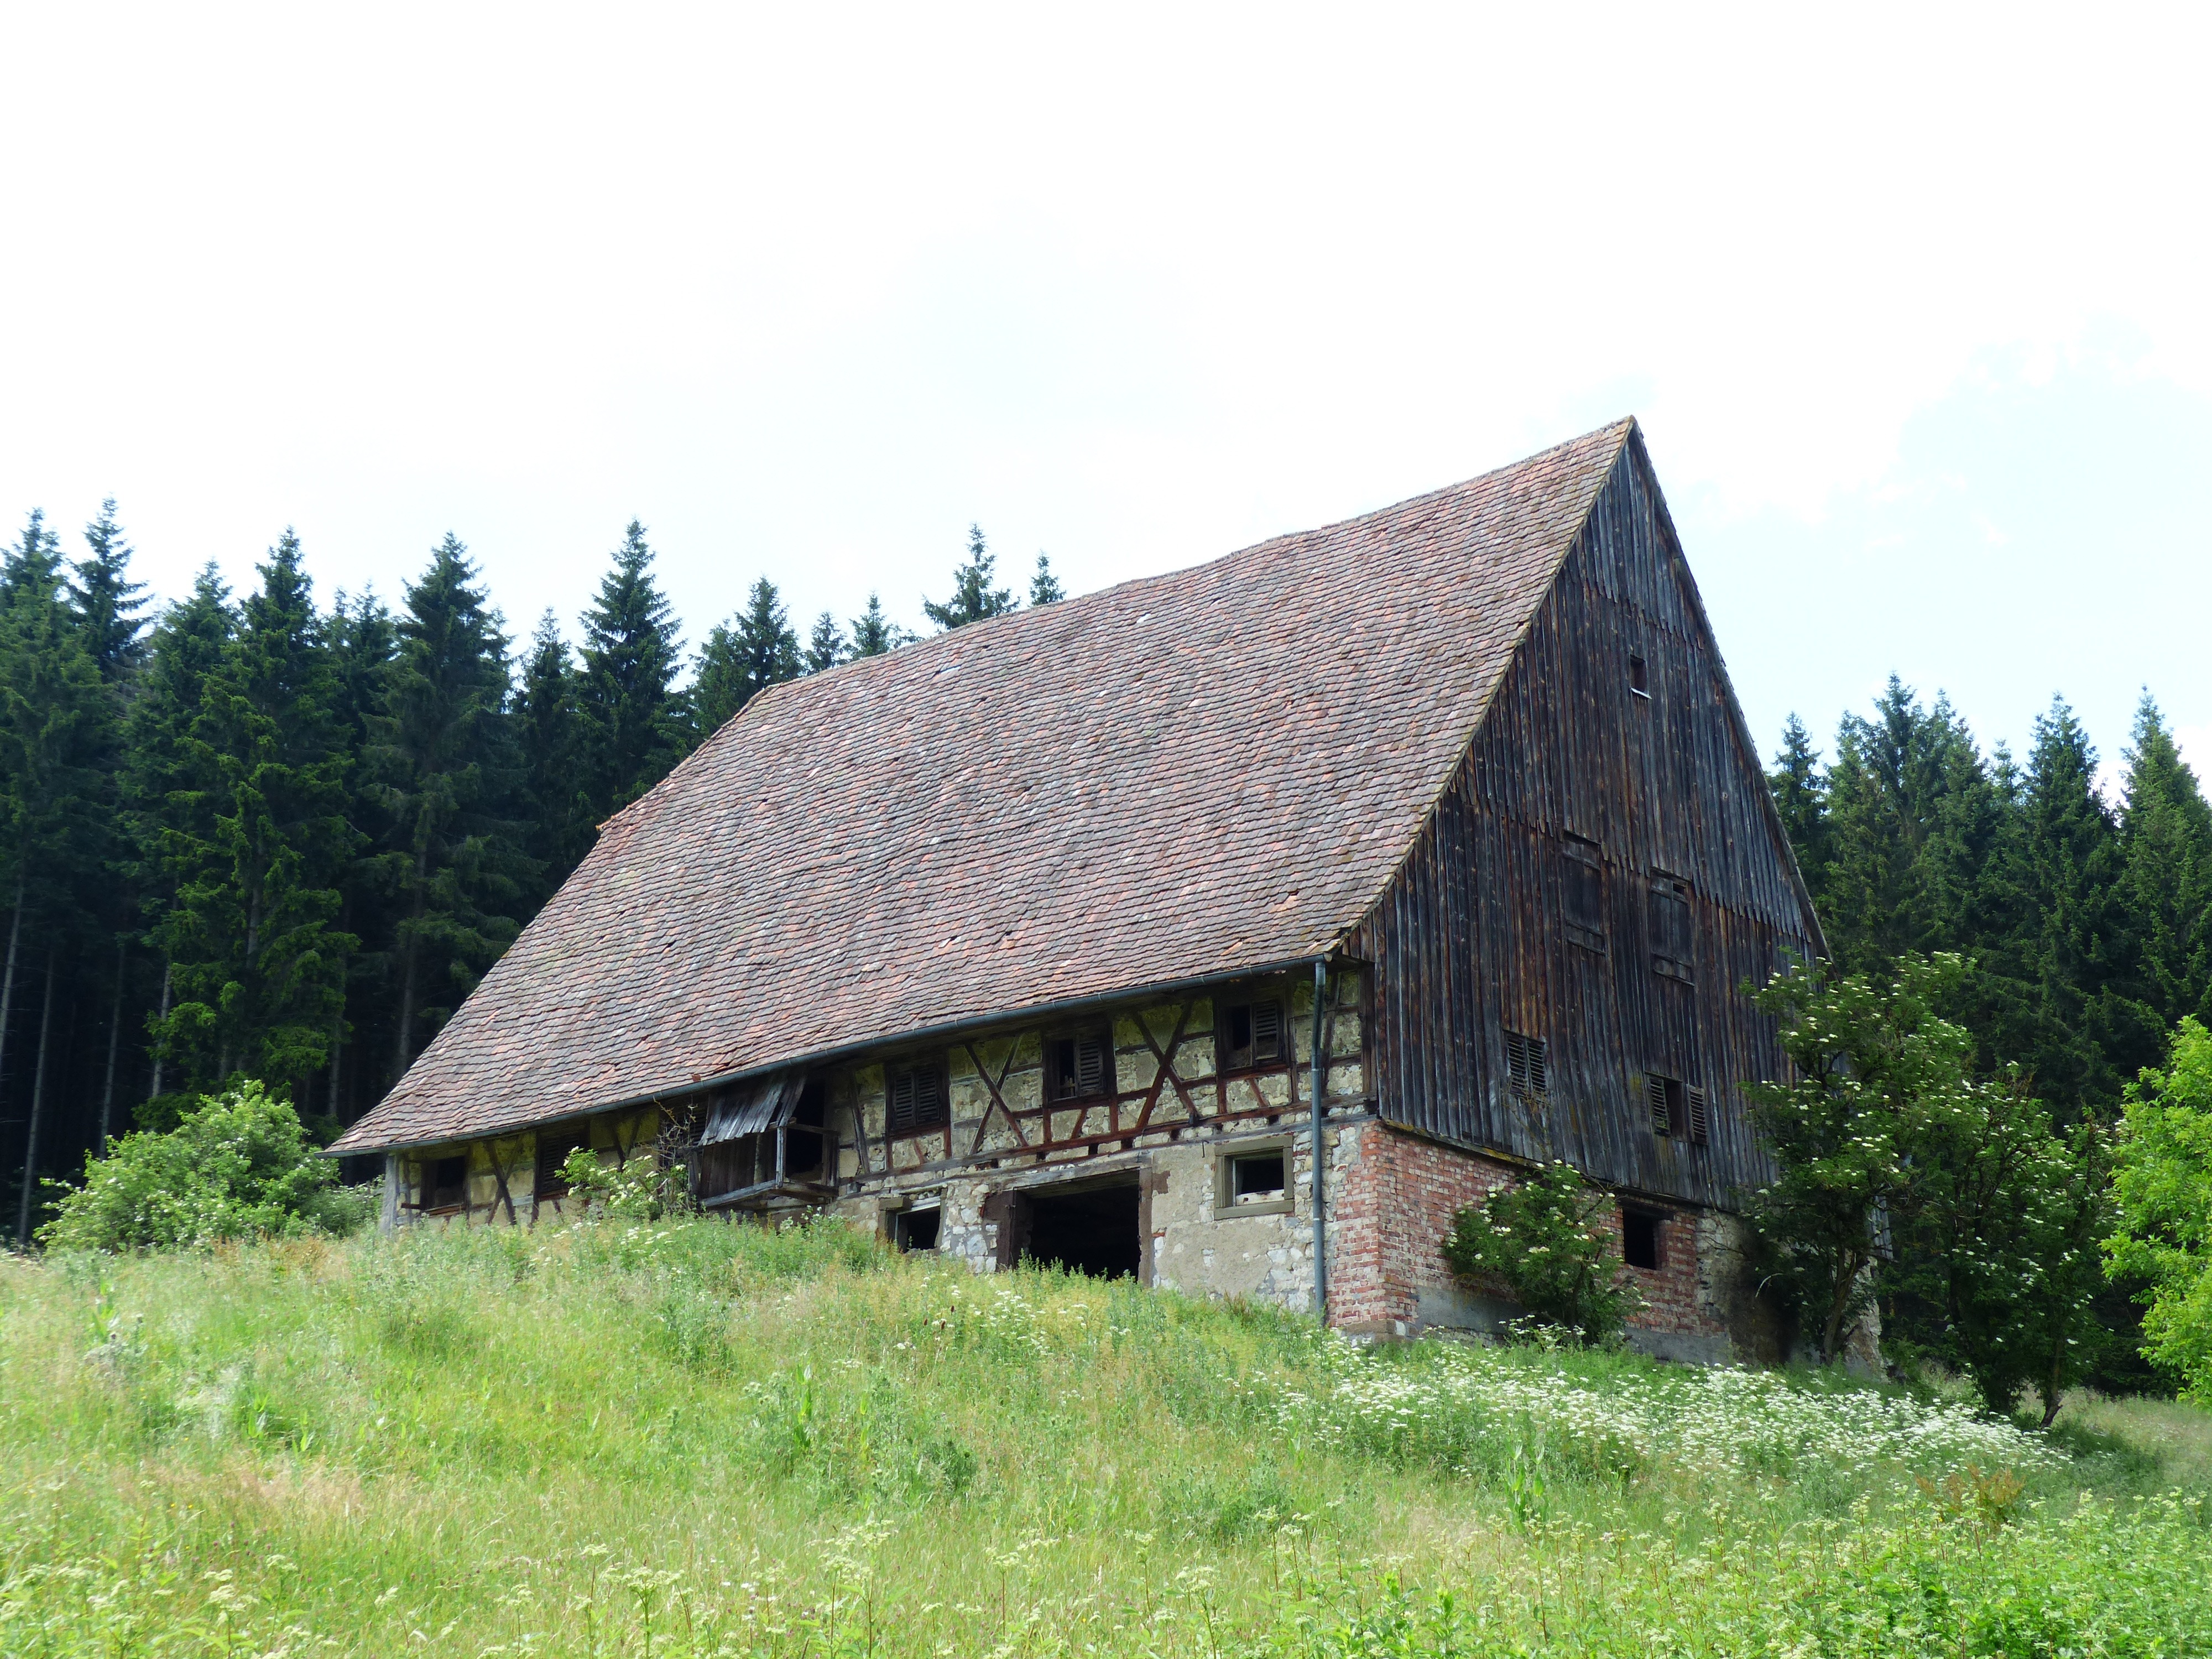
farm, roof, building, barn, hut, cottage, agriculture, oberhausen, thatching, fachwerkhaus, rural area, truss, scheuer, hausen